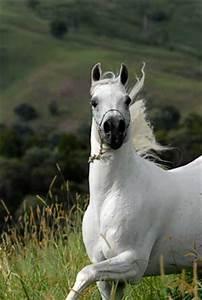
horse